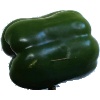
Label: Pepper Green 1